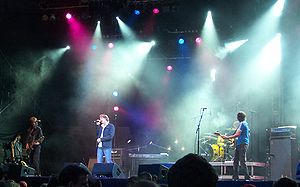
Fool's Garden
Fool's Garden er en rockgruppe fra Tyskland. Gruppen blev dannet i 1991.